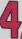
Number: 4